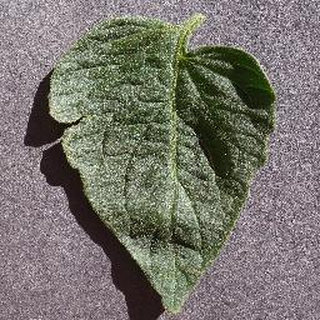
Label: healthy_tomato